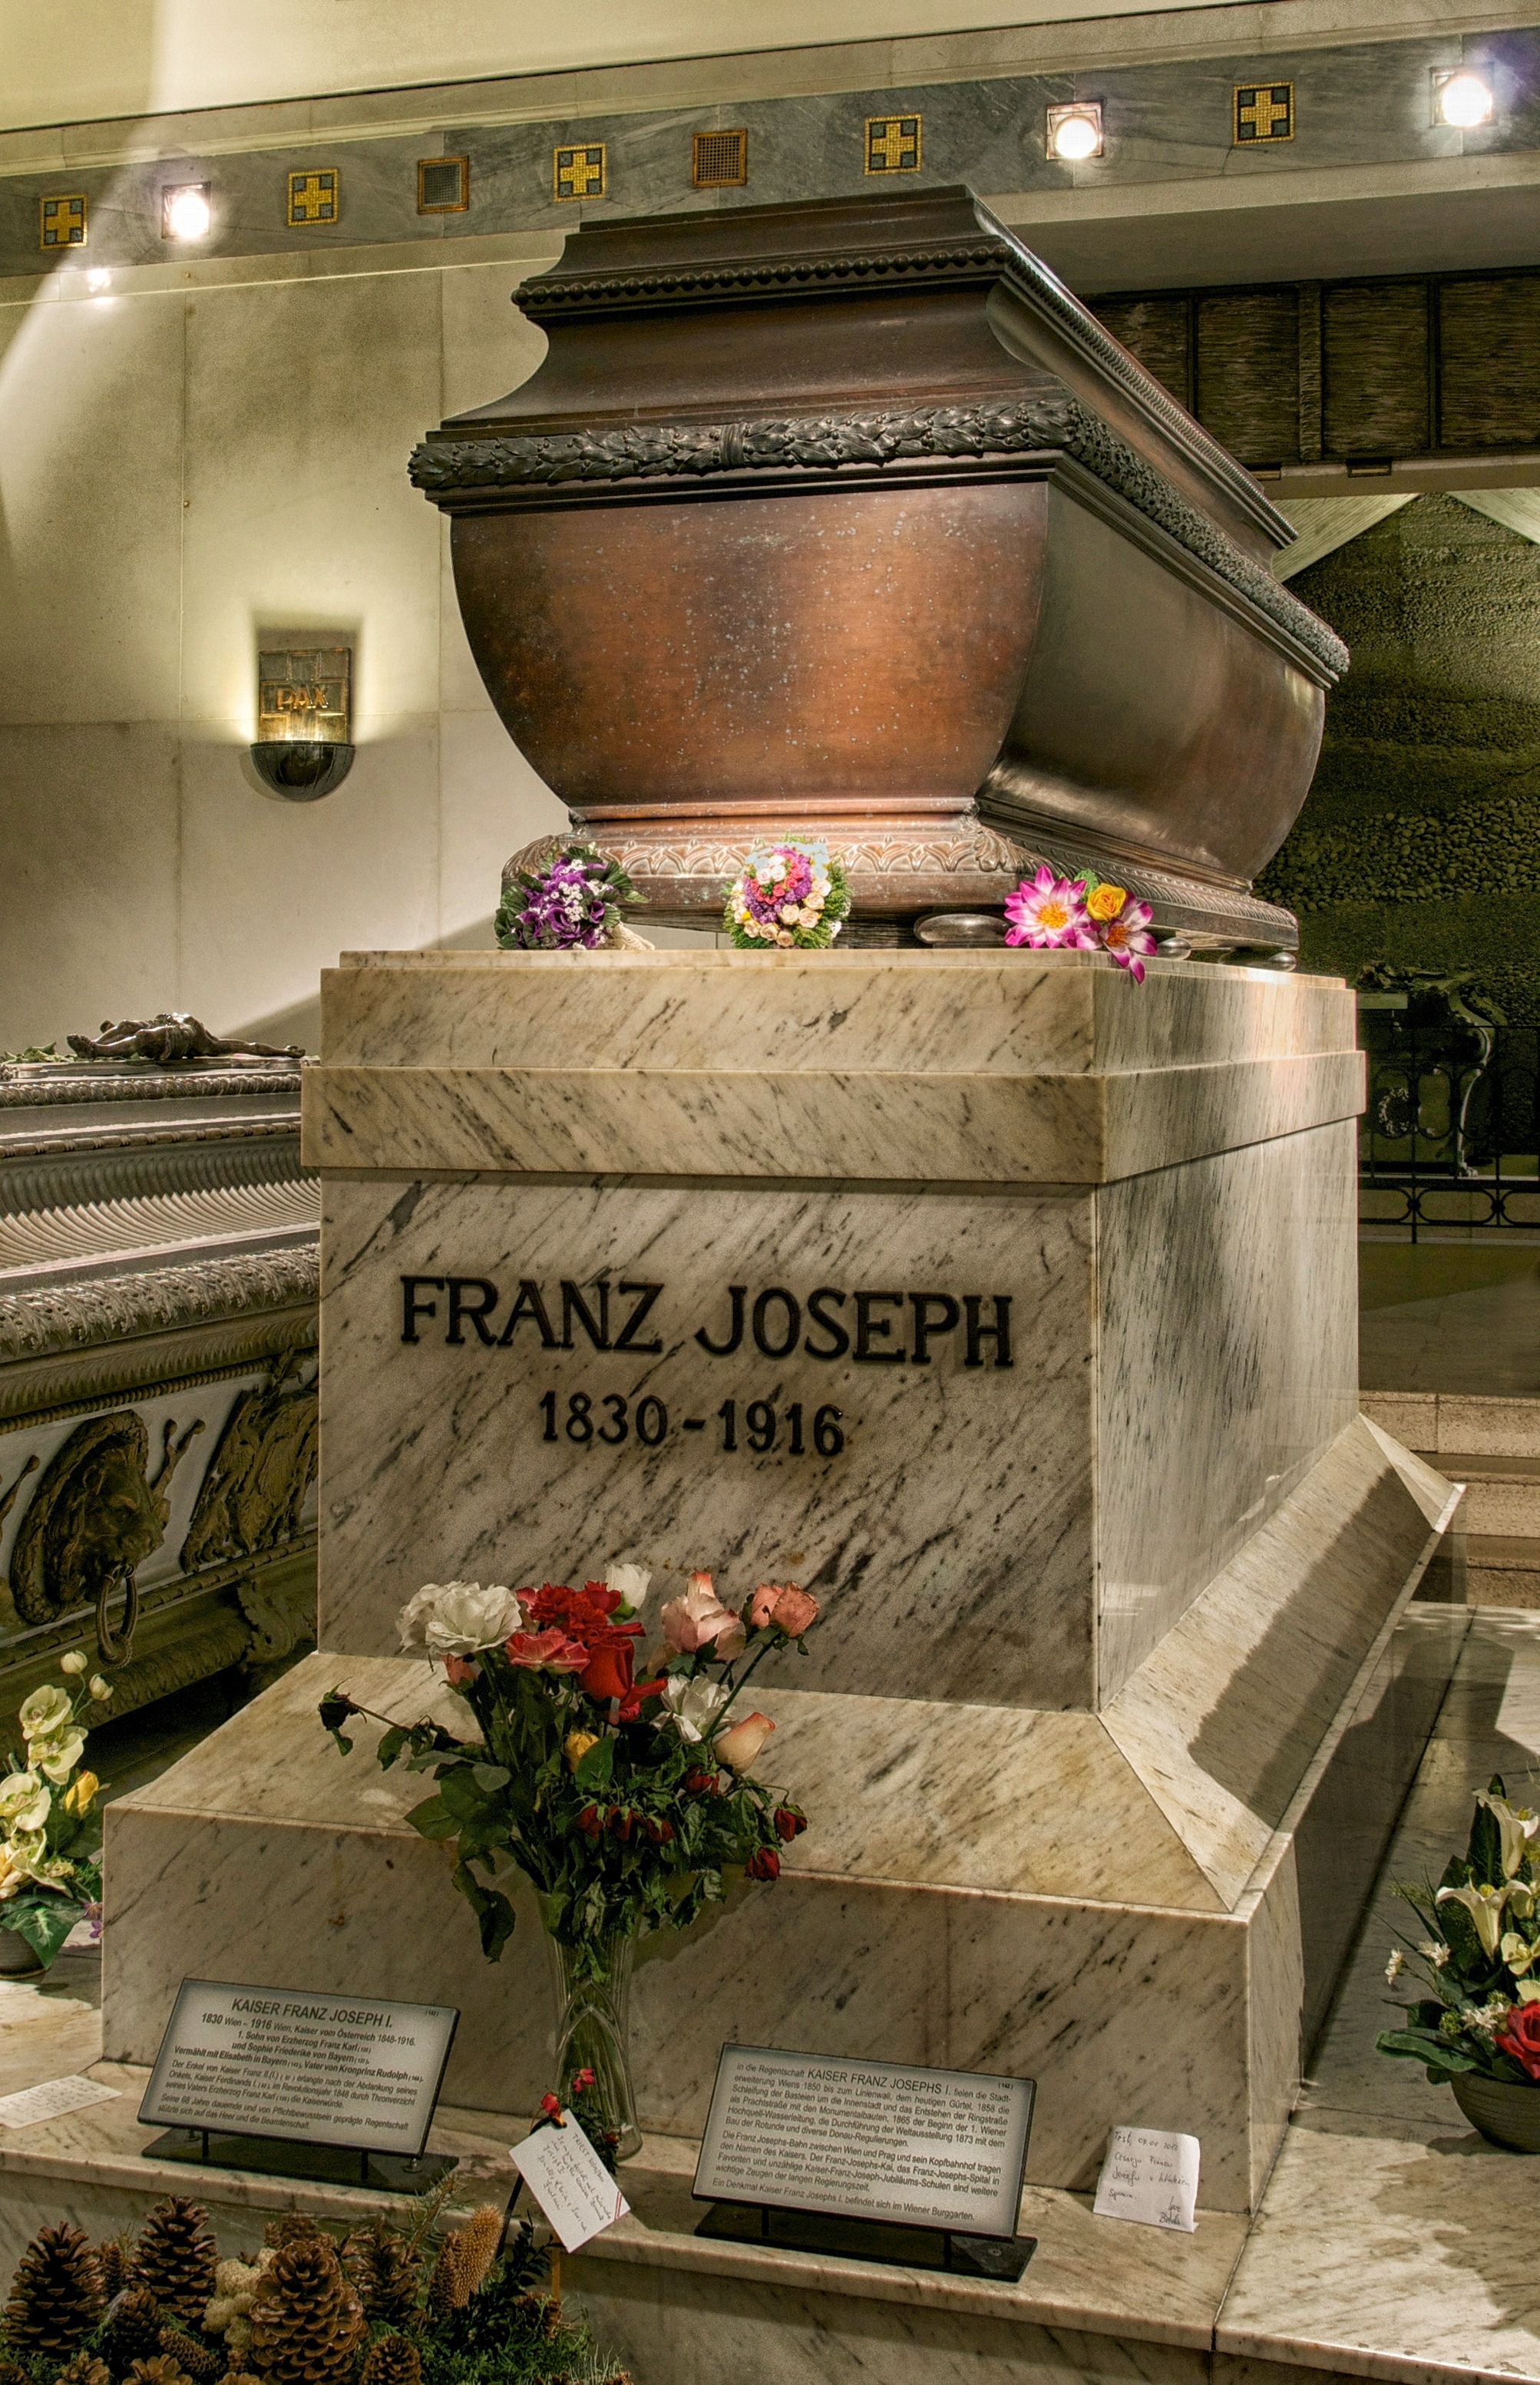
architecture, building, monument, indoor, austria, grave, memorial, inside, art, king, vienna, headstone, tourist attraction, emperor, sarcophagus, ancient history, franz joseph